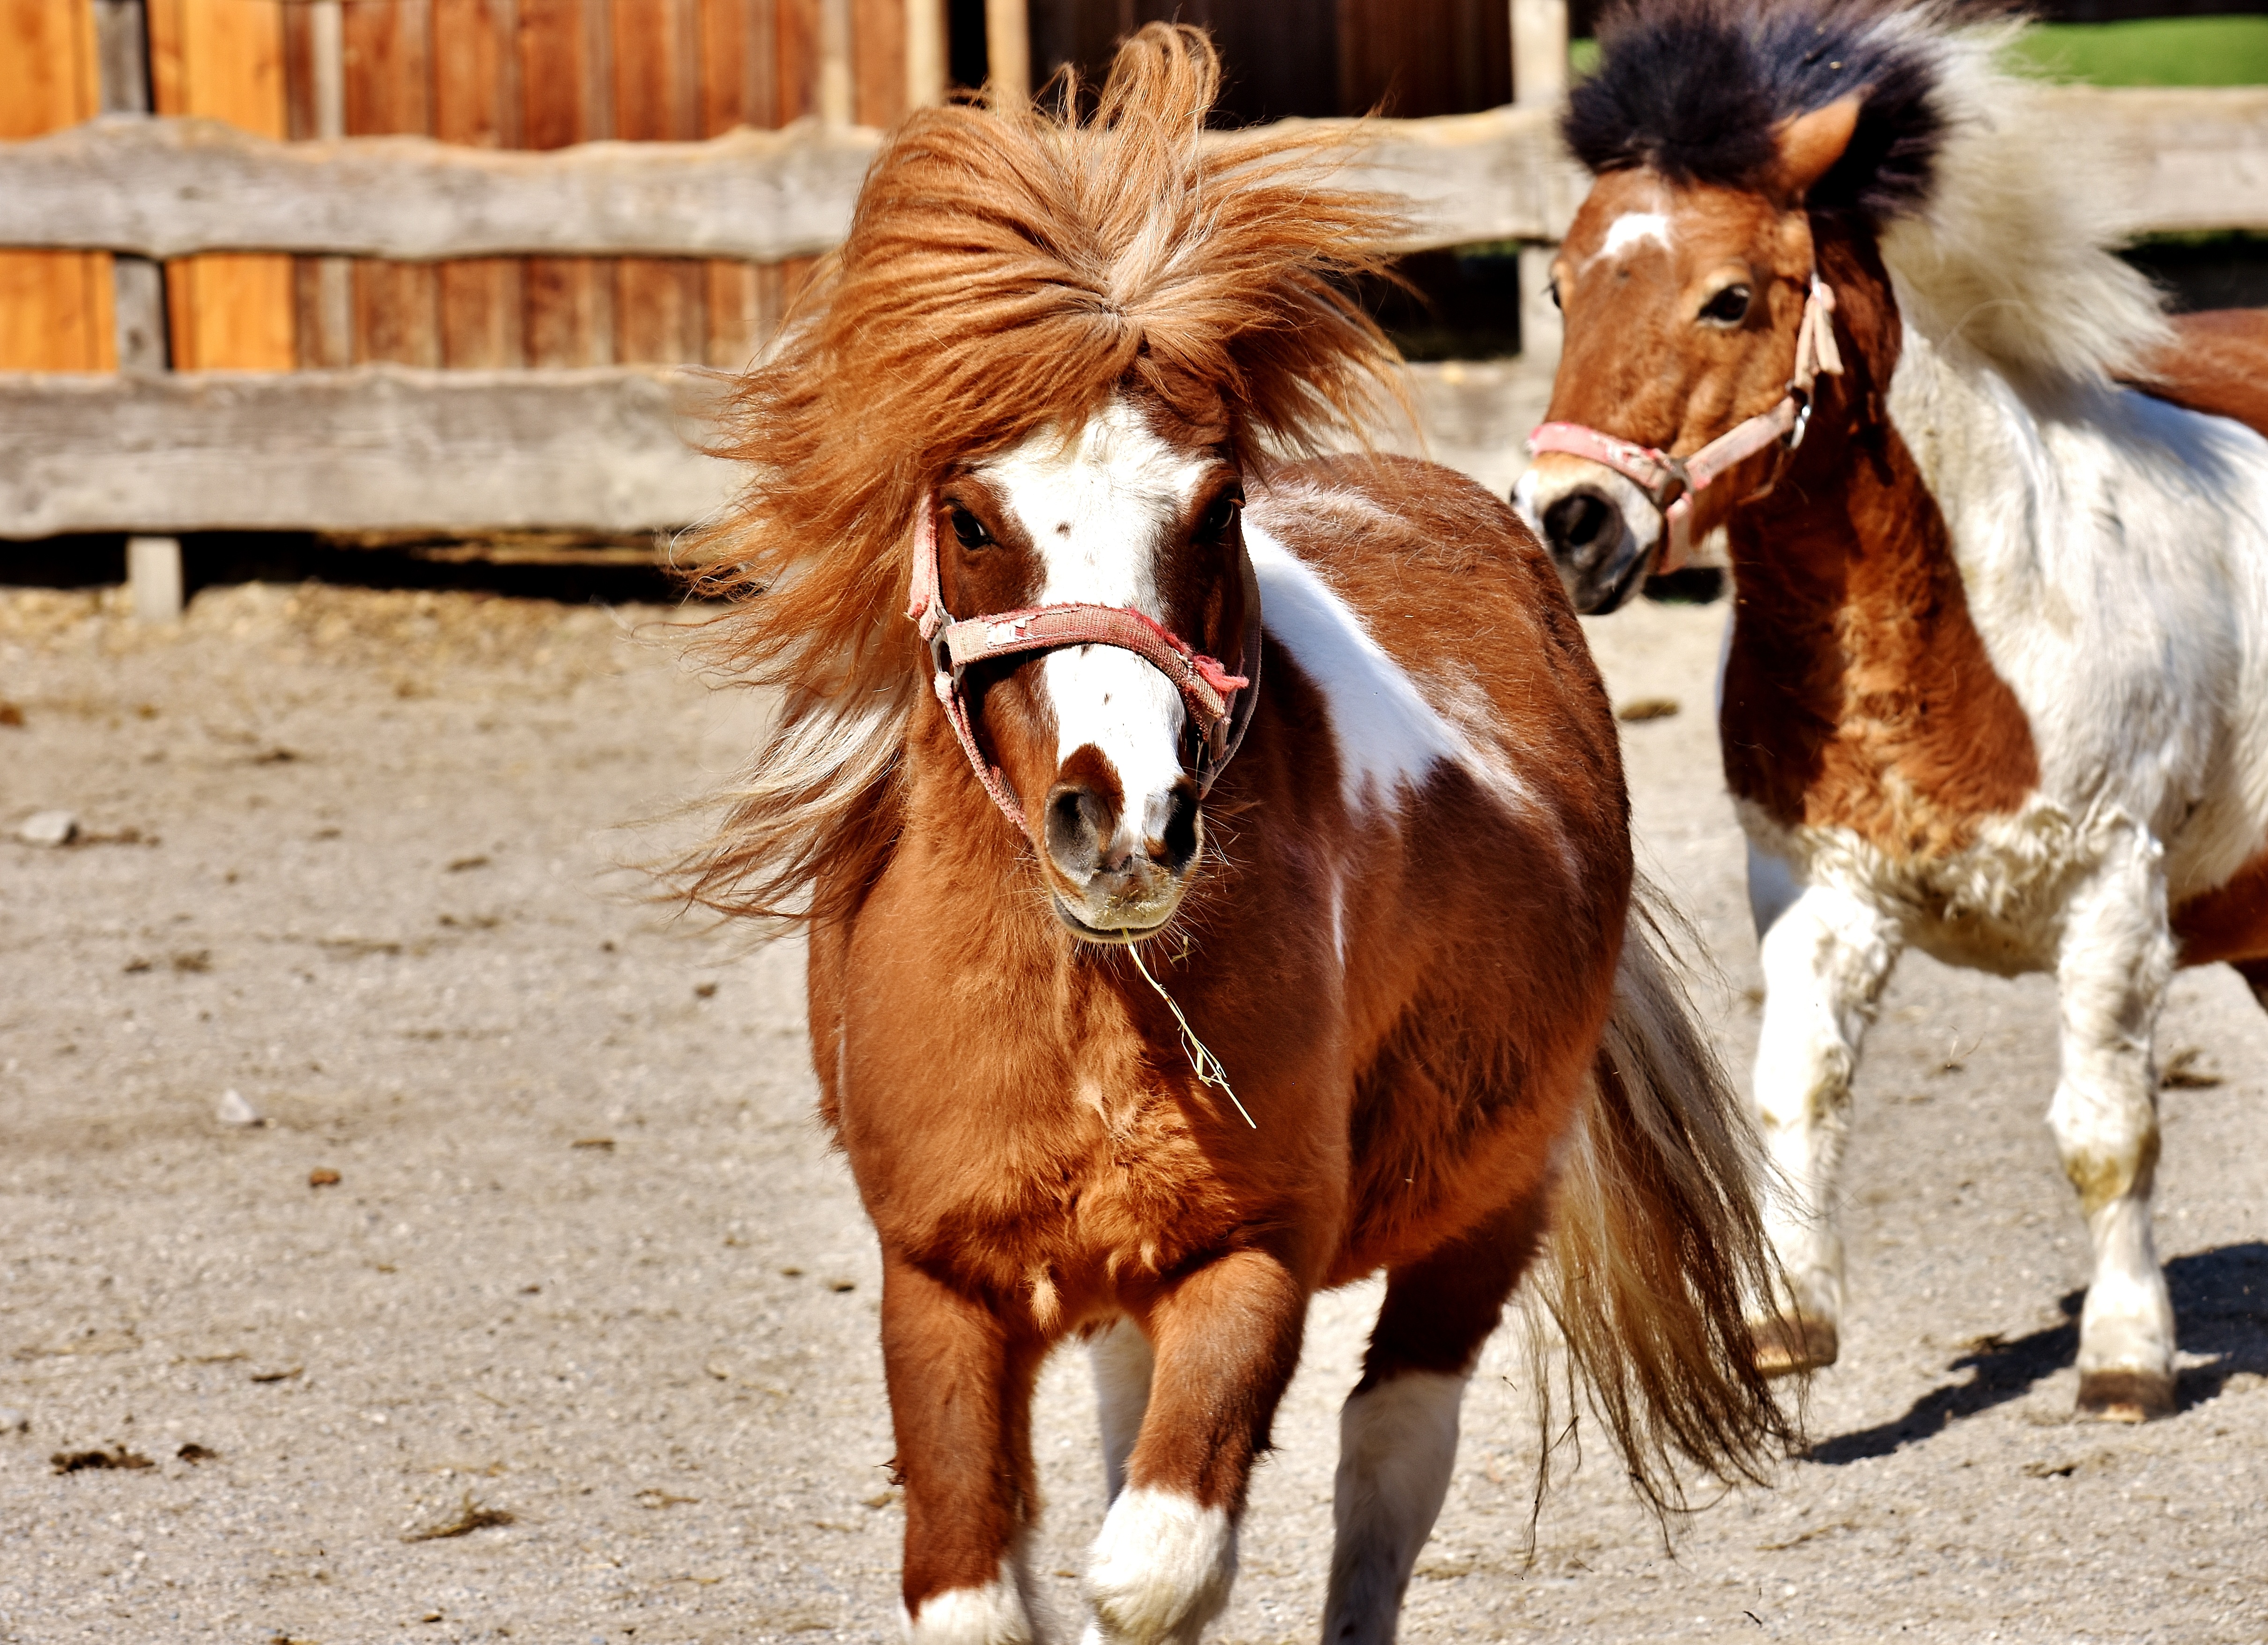
nature, play, animal, cute, horse, mammal, stallion, mane, horses, pony, vertebrate, funny, mare, western riding, equestrianism, seahorses, good aiderbichl, horse like mammal, mustang horse, english riding, reining